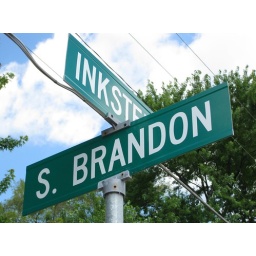
A street sign with my name on it in Farmington Hills, Michigan